2020 Australian Open

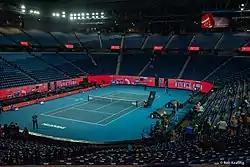
Rod Laver Arena, seen here in 2020, is the tournament's centre court and location of the finals.

The 2020 Australian Open was the 108th edition of the tournament, held at Melbourne Park in Melbourne, Victoria, Australia.